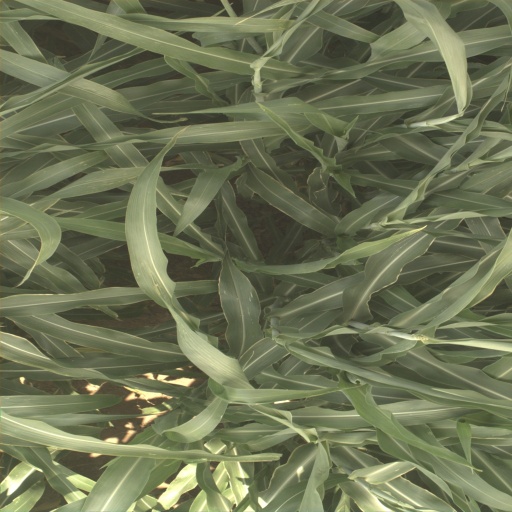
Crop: sorghum